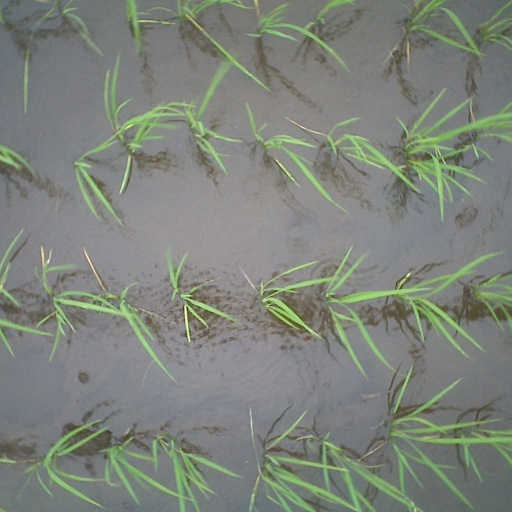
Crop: rice